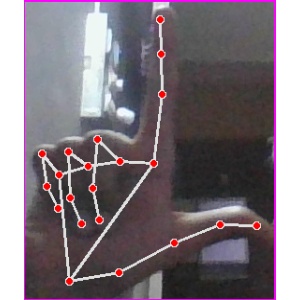
अक्षर: ल